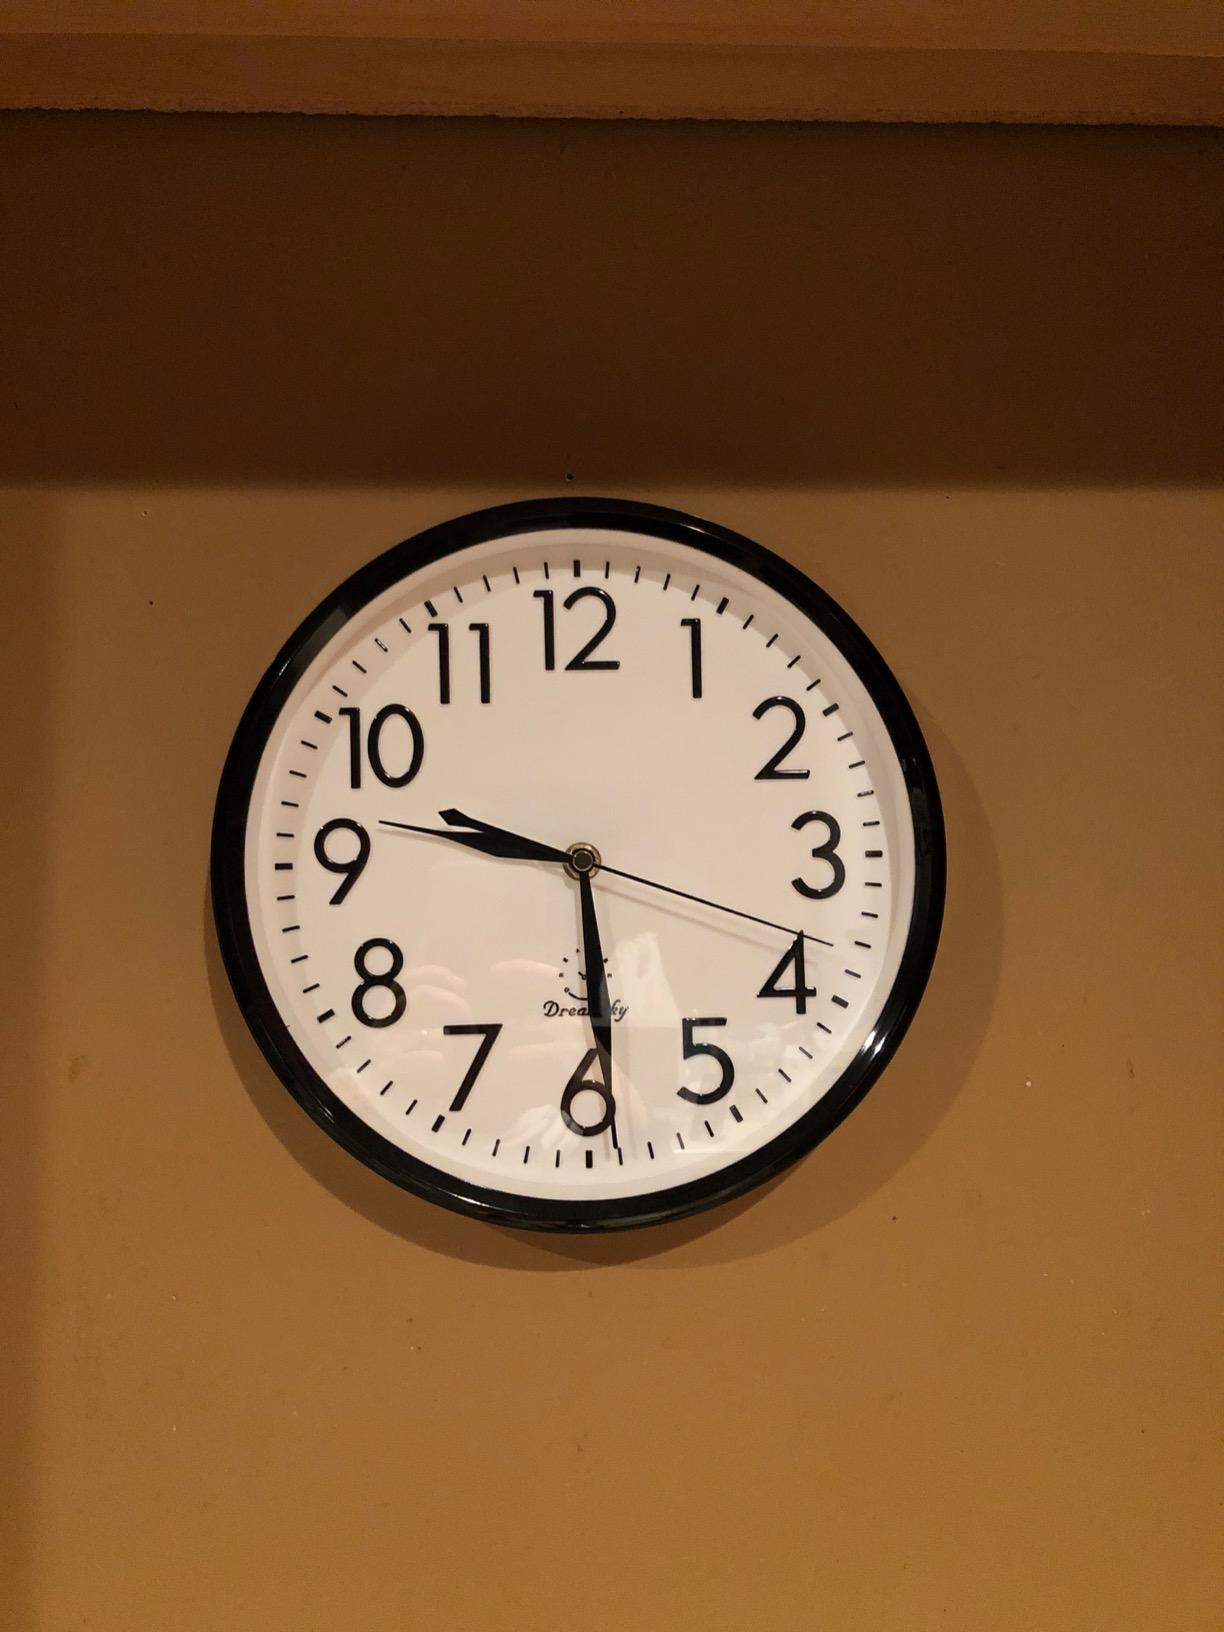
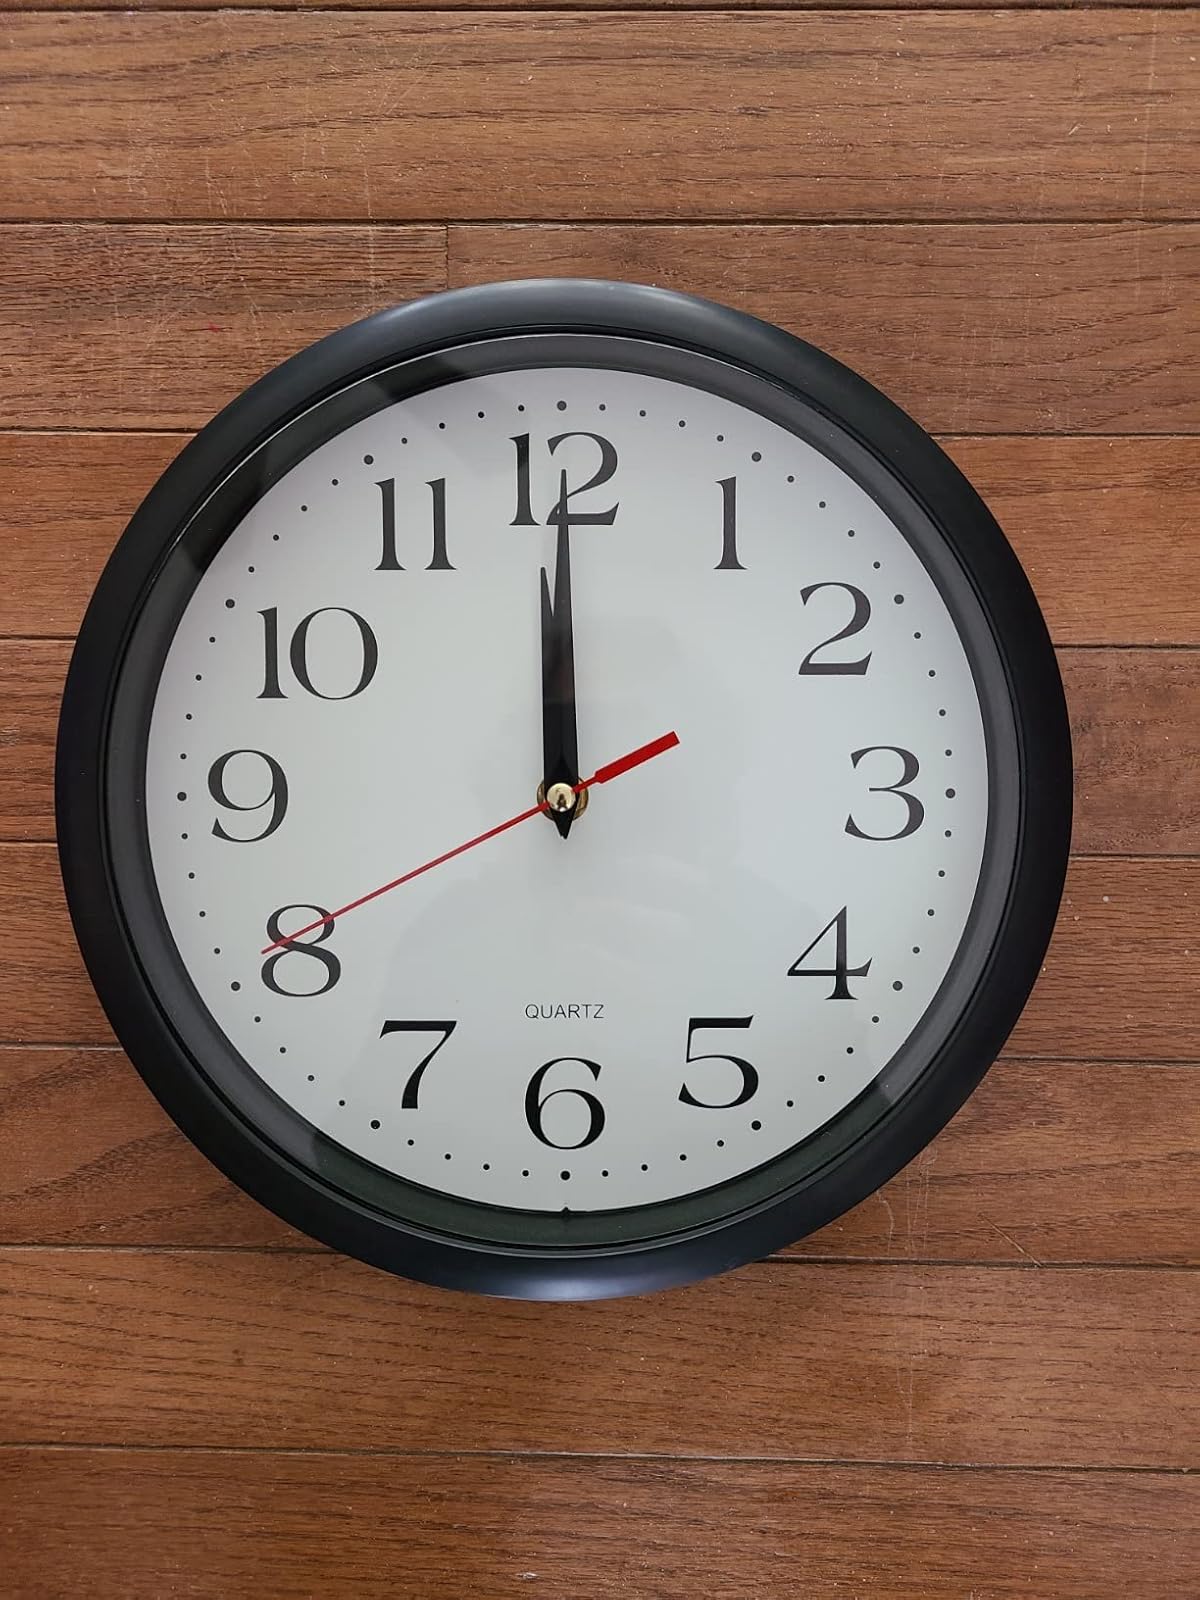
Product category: clock
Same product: no